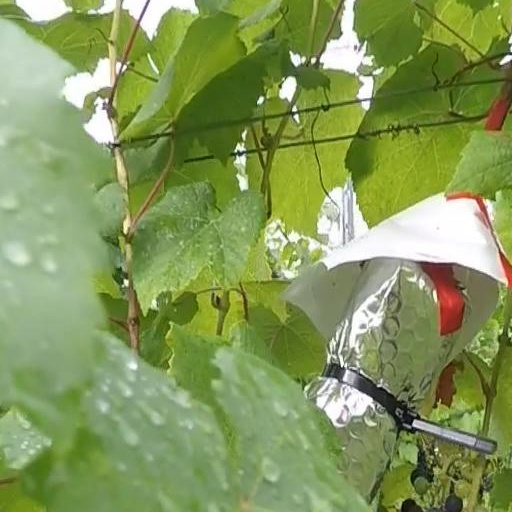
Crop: grape